Ohio State Route 8

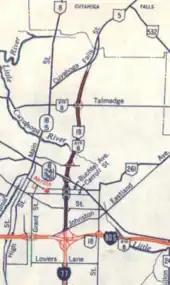
The SR 8B freeway, as it appeared on the 1964 Ohio highway map.

On August 6, 1954, the portion of the North Expressway in Akron opened from Perkins Street to Cuyahoga Falls Avenue. By 1962, it had been extended south to the Central Interchange and numbered Route 8B; it became mainline SR 8 in 1969 north of Market Street, and in its entirety by 1971. A section of freeway between Front Street (SR 59) and Graham Road in Cuyahoga Falls and Stow opened by 1972, with the connecting section opening in 1974. The freeway carried only the SR 59 designation between Tallmadge Avenue in Akron and Front Street in Cuyahoga Falls and had no posted number north of there until 1983, when the SR 8 designation was transferred to the freeway. The final section of freeway opened on May 20, 1988, reaching State Route 303.